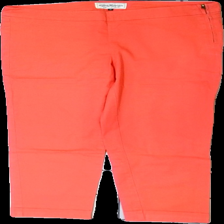
View: front
Type: Trousers
Category: Ladies
Brand: Hamton Republic (Kappahl)
Colors: Red
Material: 94% cotton, 6% elastane
Cut: Regular
Size: 36
Season: All
Smell: Minor
Price range: 50-100
Recommended usage: Reuse
Comment: slight detergent smell